Donald N. Levine

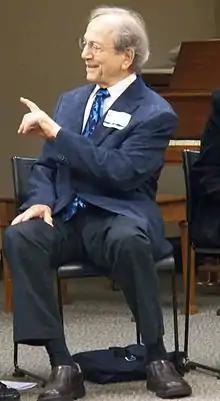
Levine in 2013

Donald Nathan Levine (June 16, 1931 – April 4, 2015) was an American sociologist, educator, social theorist and writer at the University of Chicago, where he served as Dean of the college. Within sociology, he is perhaps best known for his work in sociological theory and his translations and interpretations of Georg Simmel's classical texts into English, which led to a resurgence of interest in Simmel's work in the discipline. He was also a central figure in Ethiopian Studies.